Passerine

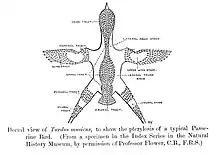
Pterylosis or the feather tracts in a typical passerine

Most passerines are smaller than typical members of other avian orders. The heaviest and altogether largest passerines are the thick-billed raven and the larger races of common raven, each exceeding and . The superb lyrebird and some birds-of-paradise, due to very long tails or tail coverts, are longer overall. The smallest passerine is the short-tailed pygmy tyrant, at and .